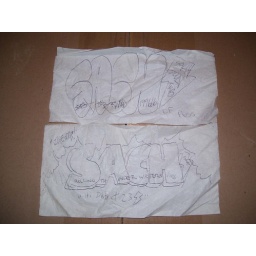
Met this cat in a bar one night in 96. he did some shit on bar napkins